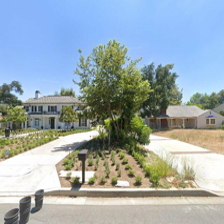
Label: streetView